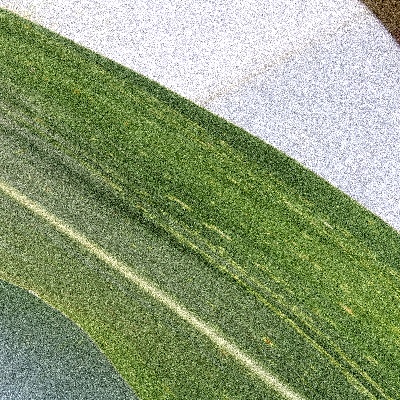
Label: Corn_(Maize)___Maize_Streak_Virus